Beli dvor

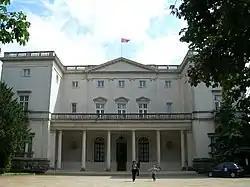
Front view and main entrance

The Beli Dvor (lit. "White Palace") is one of two residences of the Dedinje Royal Compound in the Dedinje neighborhood of Belgrade. It was the official residence of the Prince Regent Paul from 1934 to 1941.